2021 UEFA Women's Champions League final

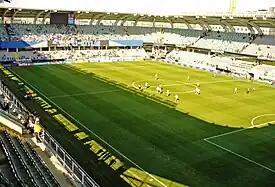
Gamla Ullevi in Gothenburg hosted the final.

This was the first UEFA club competition final hosted at Gamla Ullevi, and the first hosted in the city of Gothenburg since the 2004 UEFA Cup Final at the Nya Ullevi. The stadium previously hosted matches at UEFA Women's Euro 2013 and the 2009 UEFA European Under-21 Championship.